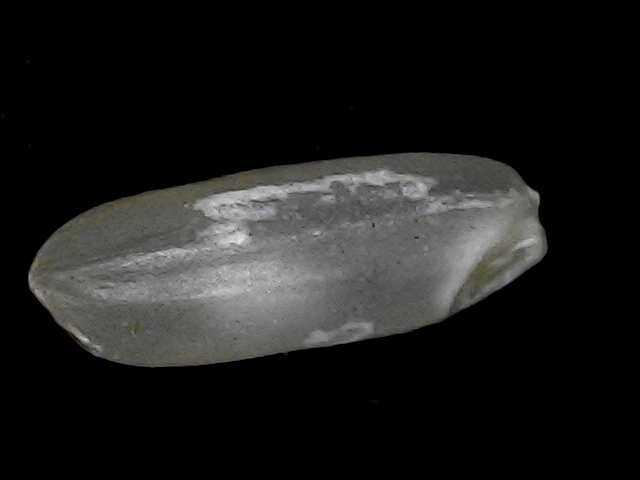
Rice variety: BD56